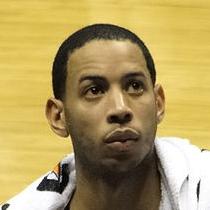
Age: 25